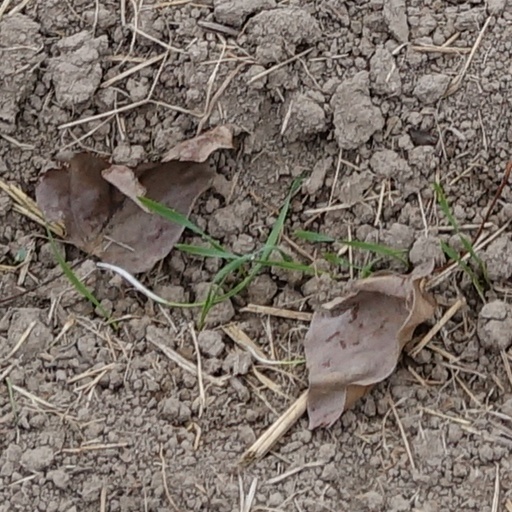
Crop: wheat